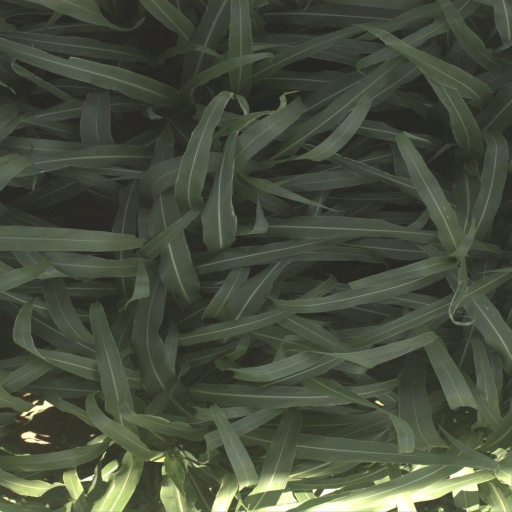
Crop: sorghum